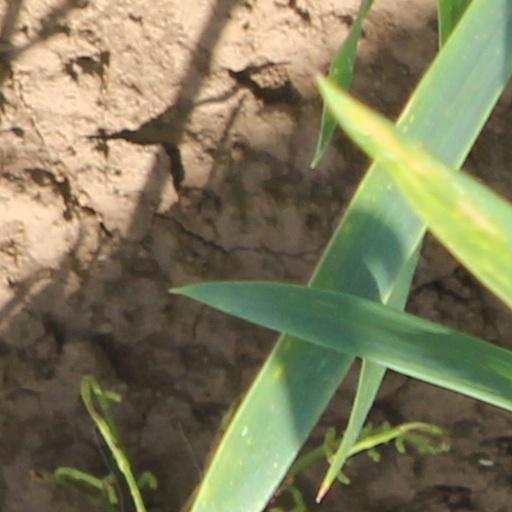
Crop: wheat